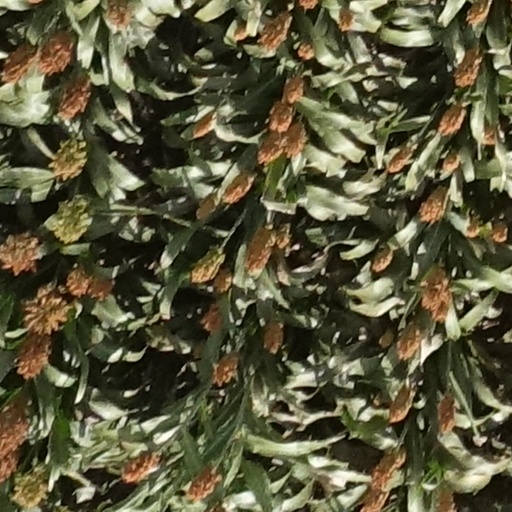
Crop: sorghum